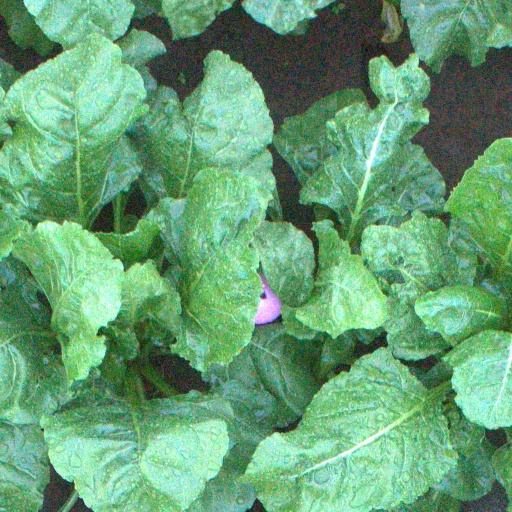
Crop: sugar beet